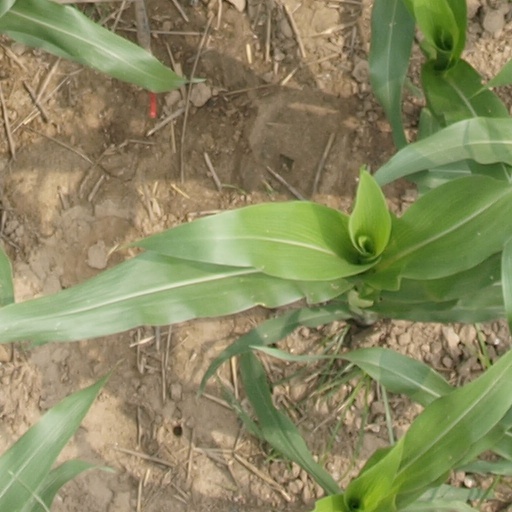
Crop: maize; corn